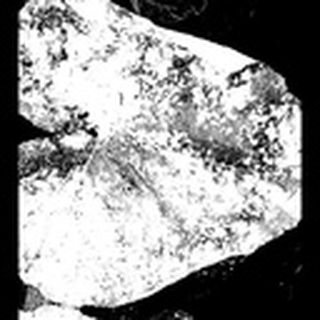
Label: cotton_powdery_mildew